Pith helmet

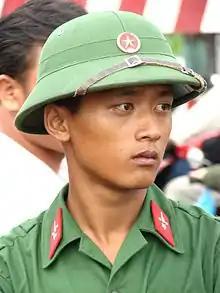
Vietnamese soldier wearing a pith helmet in 2009

In the British Army, a khaki version was frequently worn, ornamented with a regimental cap badge or flash. The full-dress white helmet varied from regiment to regiment: several regiments had distinctive puggarees or hackles. On ceremonial occasions, the helmet was topped with a spike (for infantry and cavalry regiments, for the Army Ordnance Corps and the Royal Engineers) or a ball (for the Royal Artillery and other corps); and general officers staff officers and certain departmental officers, when in full dress, wore plumes on their helmets, similar to those worn on their full-dress cocked hats.